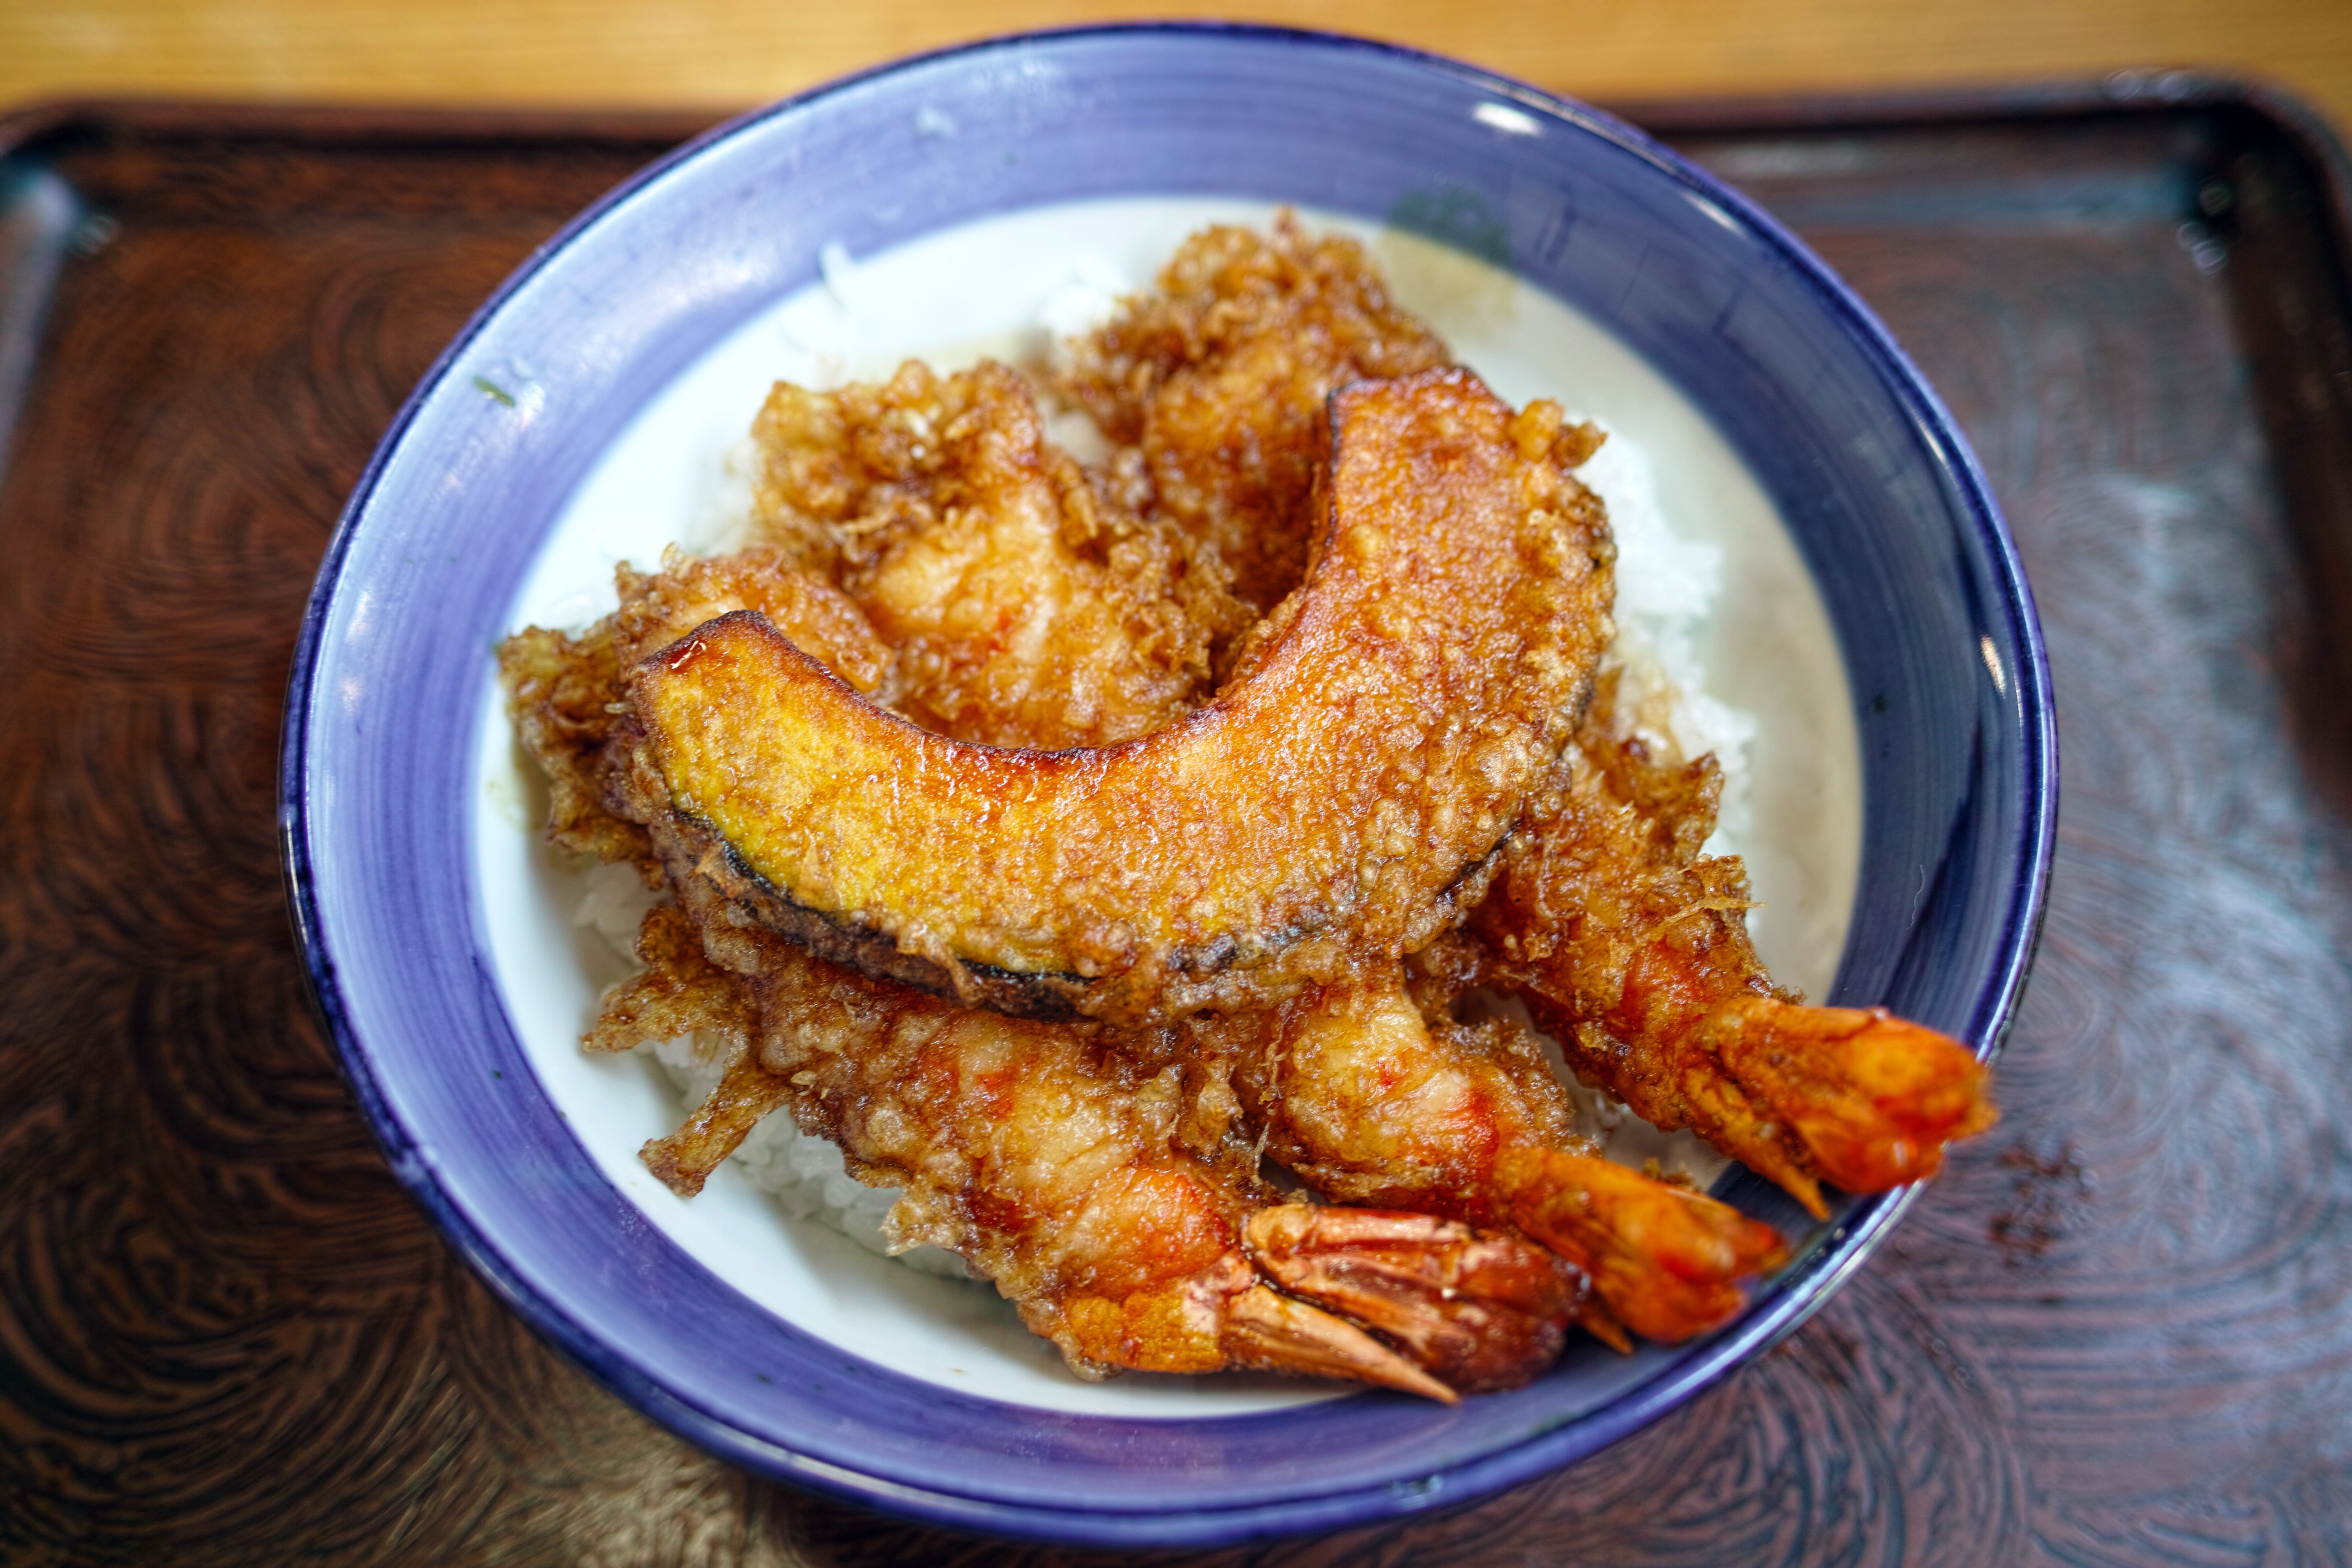
restaurant, dish, meal, food, produce, seafood, fish, meat, cuisine, shrimp, asian food, japanese food, japan food, chicken meat, frying, thai food, tempura, fried food, deep frying, fried prawn, chicken fingers